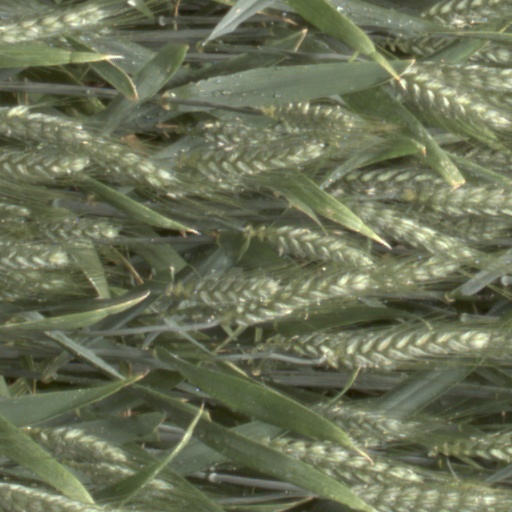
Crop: wheat